Stephen Coburn

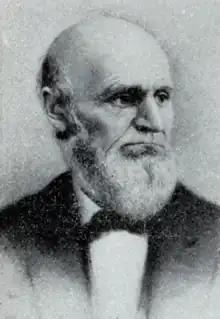

Stephen Coburn (November 11, 1817 – July 4, 1882) was a Republican member of the United States House of Representatives from Maine.